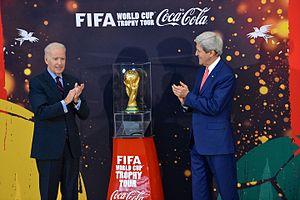
Le trophée de la Coupe du monde de football est un trophée en or récompensant les vainqueurs de la Coupe du monde de football.